Tom Dugan (actor, born 1889)

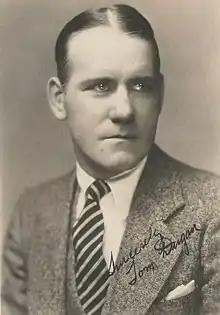
Dugan in the 1930s

Tom Dugan (1 January 1889 – 7 March 1955) was an Irish actor. He appeared in more than 260 films between 1927 and 1955. He was born in Dublin, Ireland and died in Redlands, California, after injuries sustained in a road accident.